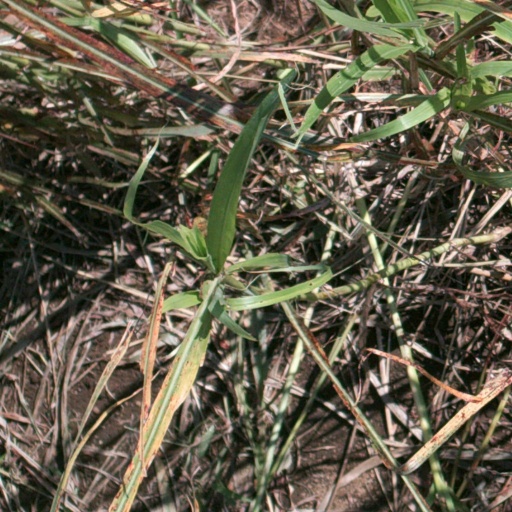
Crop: sorghum